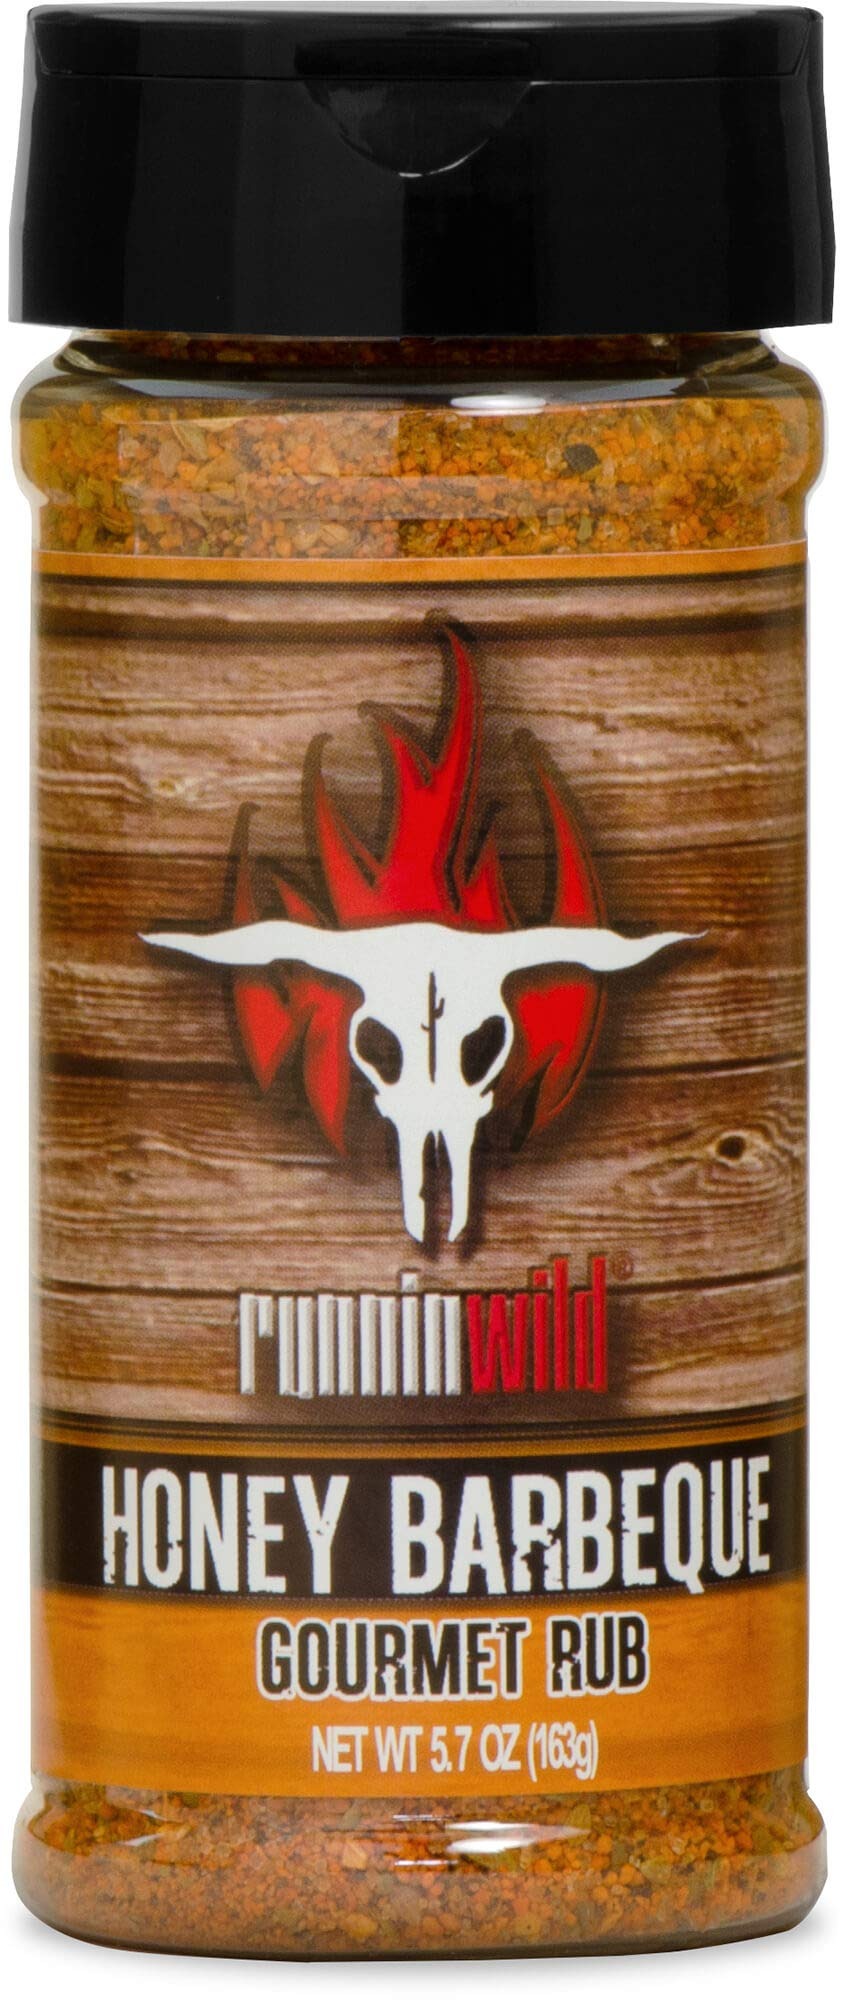
Item Name: Gourmet Honey BBQ Rub and Seasoning | Pork Rub | Chicken Rub | Rib Rub| Salmon Rub | Runnin’ Wild Foods, 5.7 ounces
Bullet Point 1: KICK IT UP | Slather it on your pork, wings, ribs, or whatever tickles your fancy and let it work its magic for 30 minutes or up to 24 hours (for more intense flavor). Fire up the grill and get ready for a sweet and smokey BBQ flavor explosion!
Bullet Point 2: BOLD RUBS | Our recipe includes real honey straight from the hive mixed with the finest barbecue spices this side of the Mississippi. The result? A sweet and savory dry rub that'll paint your meat with the most amazin' color and flavor you ever did see!
Bullet Point 3: PREMIUM INGREDIENTS | We round up only the finest, top-shelf ingredients for our seasonings, with absolutely no fillers or artificial flavors hitchin' a ride. And as for MSG? We don’t add a speck of it to our seasoning blends. When it comes to flavor, we don't mess around.
Bullet Point 4: PROUDLY MADE IN THE USA | Our Gourmet Honey BBQ Rub ain't just good, it's downright legendary. It'll have your brisket, beef, salmon, ribs, pulled pork, poultry, vegetables, or fish singin' with sweet flavor!
Bullet Point 5: AWARD WINNING RUBS | Y'all know what makes our rubs the talk of the town? It's simple: they’re bona fide winners. Our pitmasters take it 'round the circuits, and they consistently come out on top. No ifs, ands, or pork butts about it – our rubs are some of the best you'll ever find. And hey, we've got the trophies to prove it!
Bullet Point 6: WE MEAN BUSINESS | We're a diligent, family-run crew serious about our craft. Any hitches with your order? Shoot a message to the seller (RunninWild) with your order number – we're here to make things right.
Product Description: Our bbq honey pork and poultry rub works as a bbq rub, turkey brine, meat rub, or pulled pork rub. Our honey barbecue seasoning goes on any seafood including shrimp, salmon, and fish. Mix it up or use it as a meat rub for smoking.
Value: 5.7
Unit: Ounce

Price: 12.99